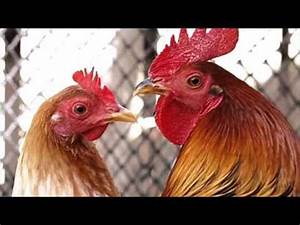
Label: chicken